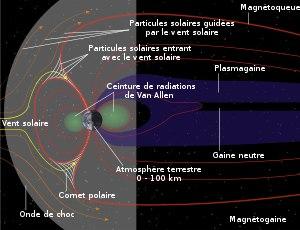
La magnétosphère est la région entourant un objet céleste dans laquelle les phénomènes physiques sont dominés ou organisés par son champ magnétique.
La Terre est la troisième planète par ordre d'éloignement au Soleil et la cinquième plus grande aussi bien par la masse que le diamètre du Système solaire. Par ailleurs, elle est le seul objet céleste connu pour abriter la vie. Elle orbite autour du Soleil en 365,256 jours solaires — une année sidérale — et réalise une rotation sur elle-même relativement au Soleil en 23 h 56 min 4 s — un jour sidéral — soit un peu moins que son jour solaire de 24 h du fait de ce déplacement autour du Soleil. L'axe de rotation de la Terre possède une inclinaison de 23°, ce qui cause l'apparition des saisons.
Cluster est une mission de l'Agence spatiale européenne qui utilise quatre satellites pour étudier les interactions entre le vent solaire et la magnétosphère terrestre. Après la destruction des satellites lors de l'échec du vol inaugural d'Ariane 5 en 1996, les satellites sont reconstruits à l'identique et lancés en 2000. La mission, d'une durée initiale de deux ans, a été prolongée à plusieurs reprises et se poursuit toujours fin 2019.
La colonisation des points de Lagrange est un thème abordé dans les ouvrages de science-fiction portant sur la colonisation de l'espace. Elle consiste en l'installation d'habitats artificiels permanents situés à un des cinq points d'équilibre gravitationnel qui peuvent exister entre une étoile et une planète ou entre une planète et sa lune. Ces points présentent deux avantages : un objet artificiel installé là a besoin de peu d'énergie pour s'y maintenir et il se situe à un emplacement idéal dans l'espace pour rejoindre les deux objets célestes auxquels il est associé.
La plasmagaine, ou feuillet plasmatique, est une zone composée d'un épais plasma chaud située en plein centre de la magnétogaine et de la magnétoqueue, deux zones périphériques du côté nuit de la magnétosphère terrestre. Contrairement à celles-ci, elle a une densité d'ions beaucoup plus élevée, soit de 0,3 à 0,5 ion/cm³ ainsi qu'une énergie ionique variant de 2 à 5 keV. C'est une zone complexe régie par la physique des plasmas : sa configuration peut changer rapidement en quelques dizaines de minutes. Elle est formée de plasma provenant de la magnétoqueue et est causée par l'interaction entre les vents solaires et la magnétosphère terrestre.